2018 United States state legislative elections

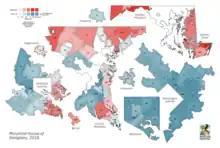
2018 Maryland House of Delegates elections

All of the seats of the Maryland Senate and the Maryland House of Delegates were up for election in 2018. Democrats retained control of both chambers.